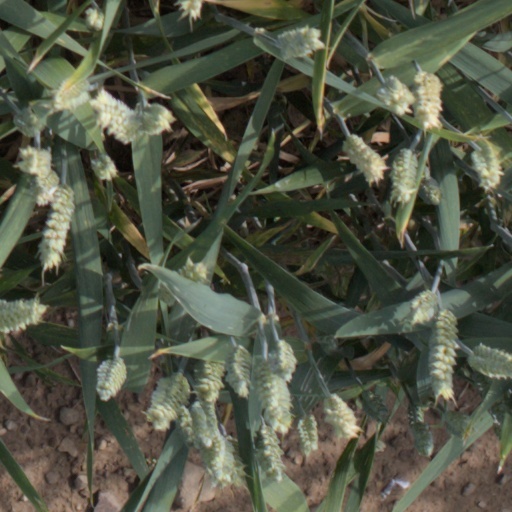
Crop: wheat